Laughing at Danger (1940 film)

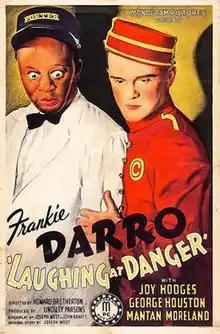
Theatrical release poster

Laughing at Danger is a 1940 American crime film directed by Howard Bretherton and written by George Waggner and John W. Krafft. The film stars Frankie Darro, Joy Hodges, George F. Houston, Mantan Moreland, Kay Sutton and Guy Usher. The film was released on August 12, 1940, by Monogram Pictures.